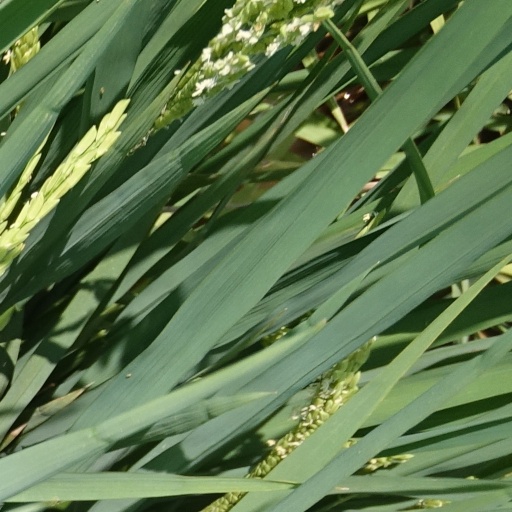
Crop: rice